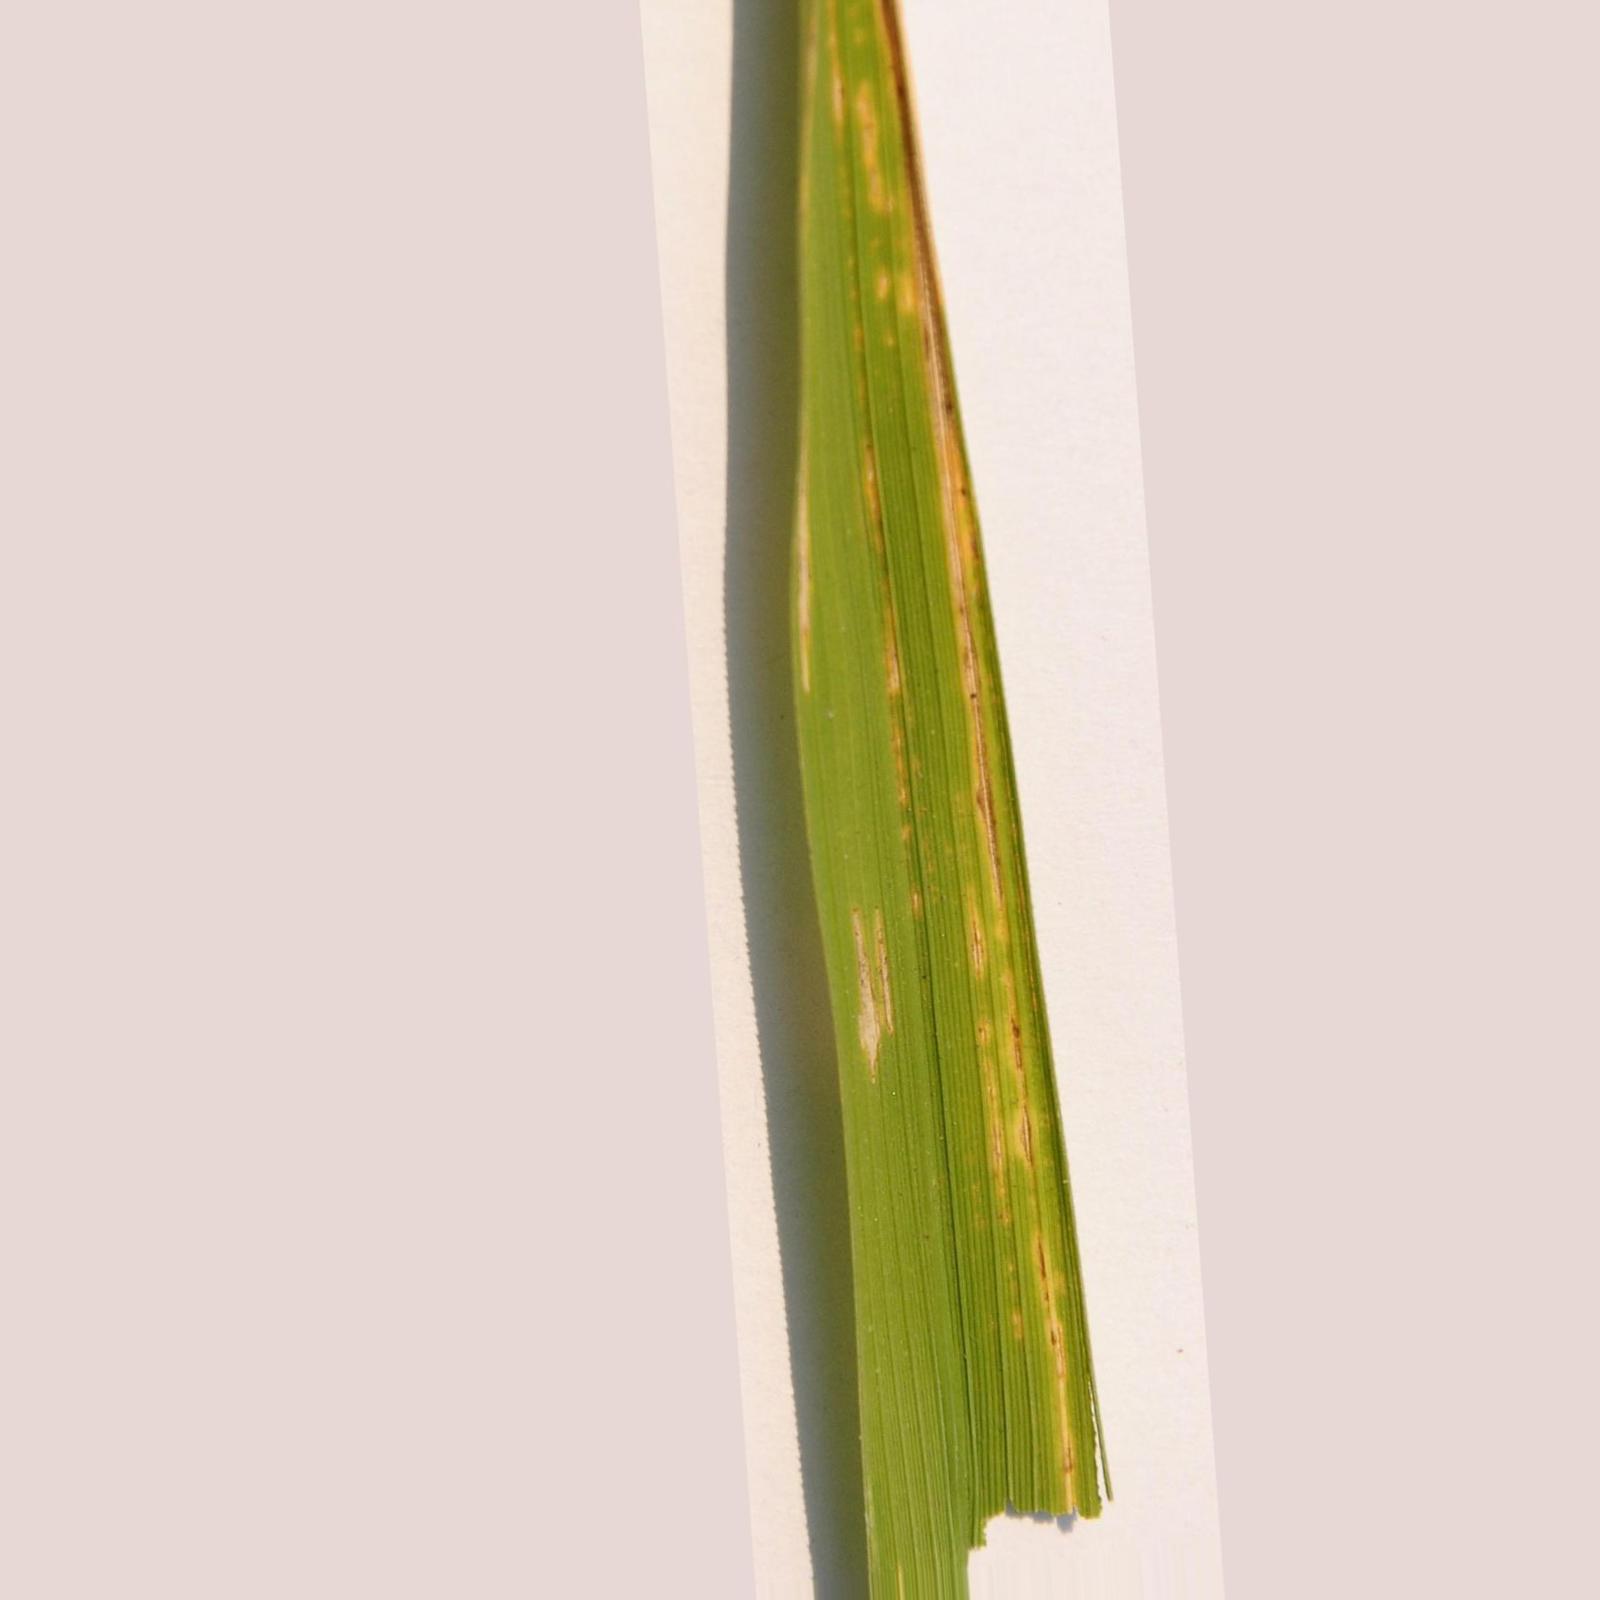
Nhãn: Bệnh Bạc lá (Bacterial leaf blight)